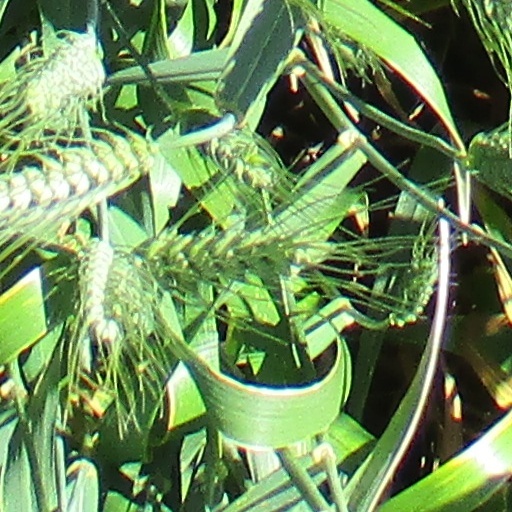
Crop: wheat